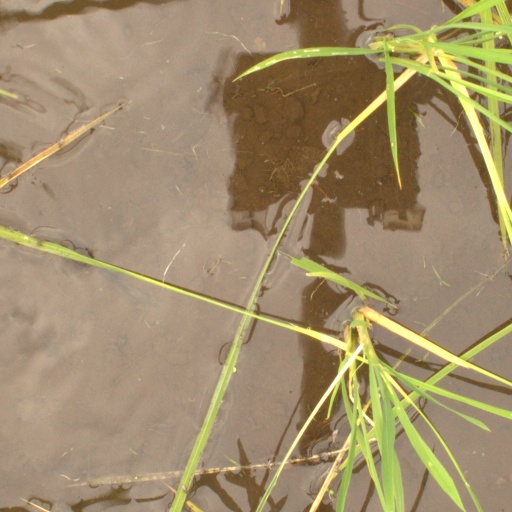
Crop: rice